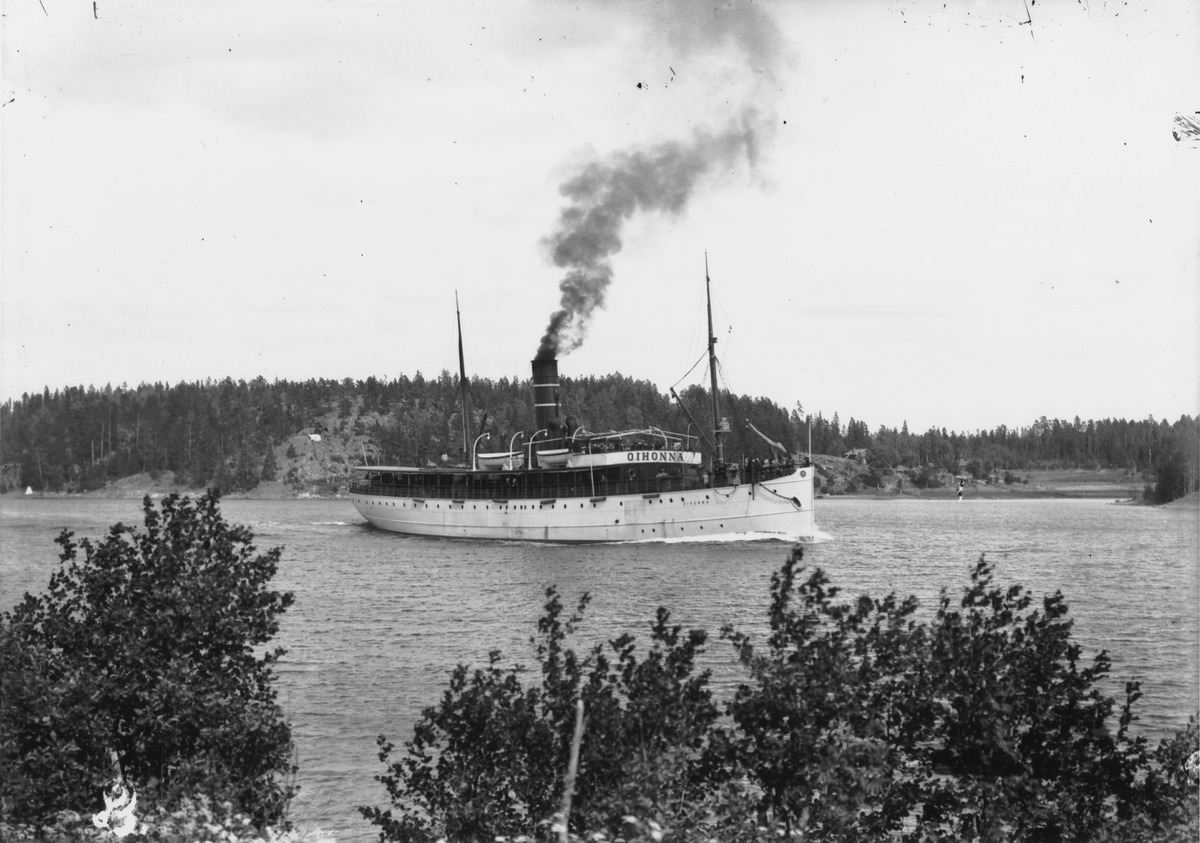
S/s Oihonna Barön salmessa (Barösund) Inkoossa matkalla Helsingistä Tukholmaan
sisällön kuvaus: S/s Oihonna Barön salmessa (Barösund) Inkoossa matkalla Helsingistä Tukholmaan. mustavalkoinen
Kuvaaja: Brander, Signe, valokuvaaja
Ajankohta: kuvausaika 1900 -luvun alku
Paikka: Suomi, Uusimaa, Helsinki, Barösund, Inkoo
Aiheet: laivat, höyrylaivat, katkustajalaivat